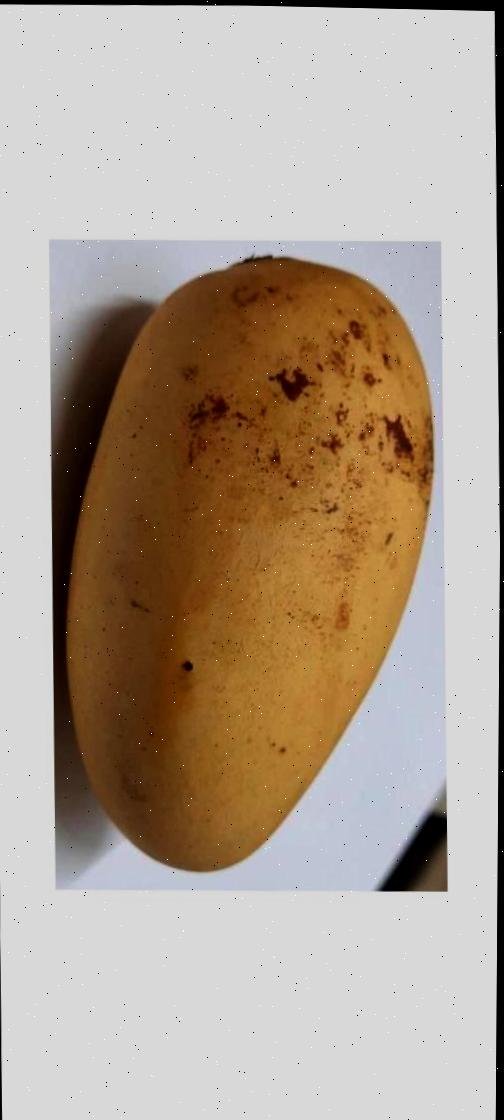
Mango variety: Katimon